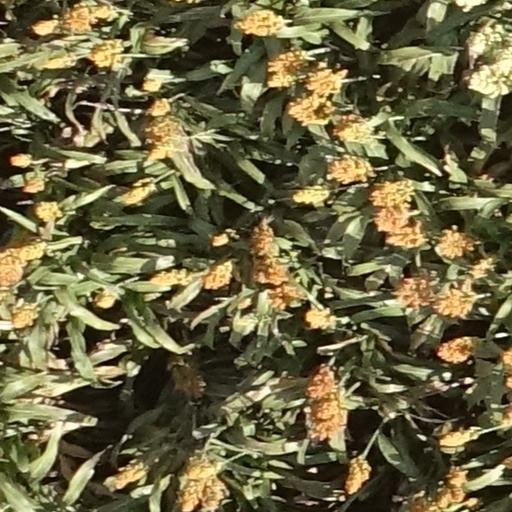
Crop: sorghum